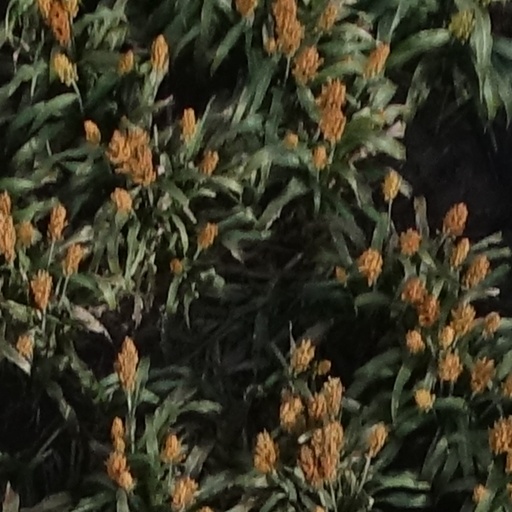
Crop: sorghum